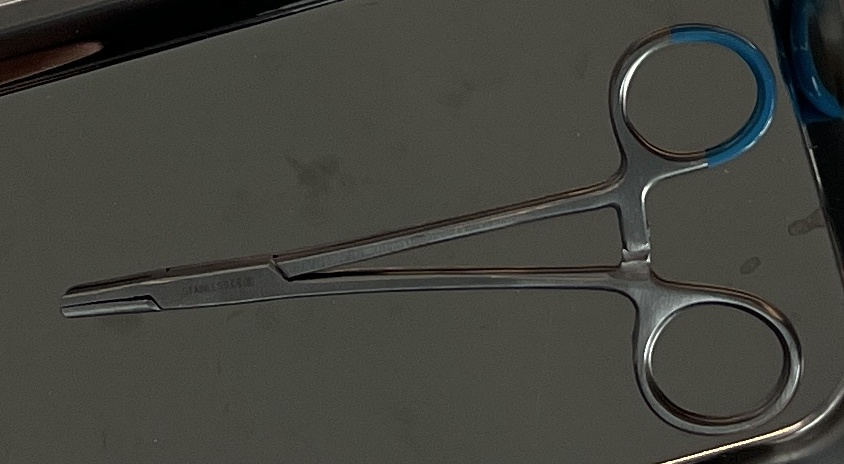
Hinged instrument state: closed